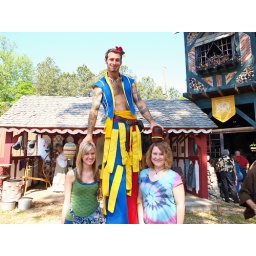
The girls love to flirt with the cute performers. Taken by Kim Sieck